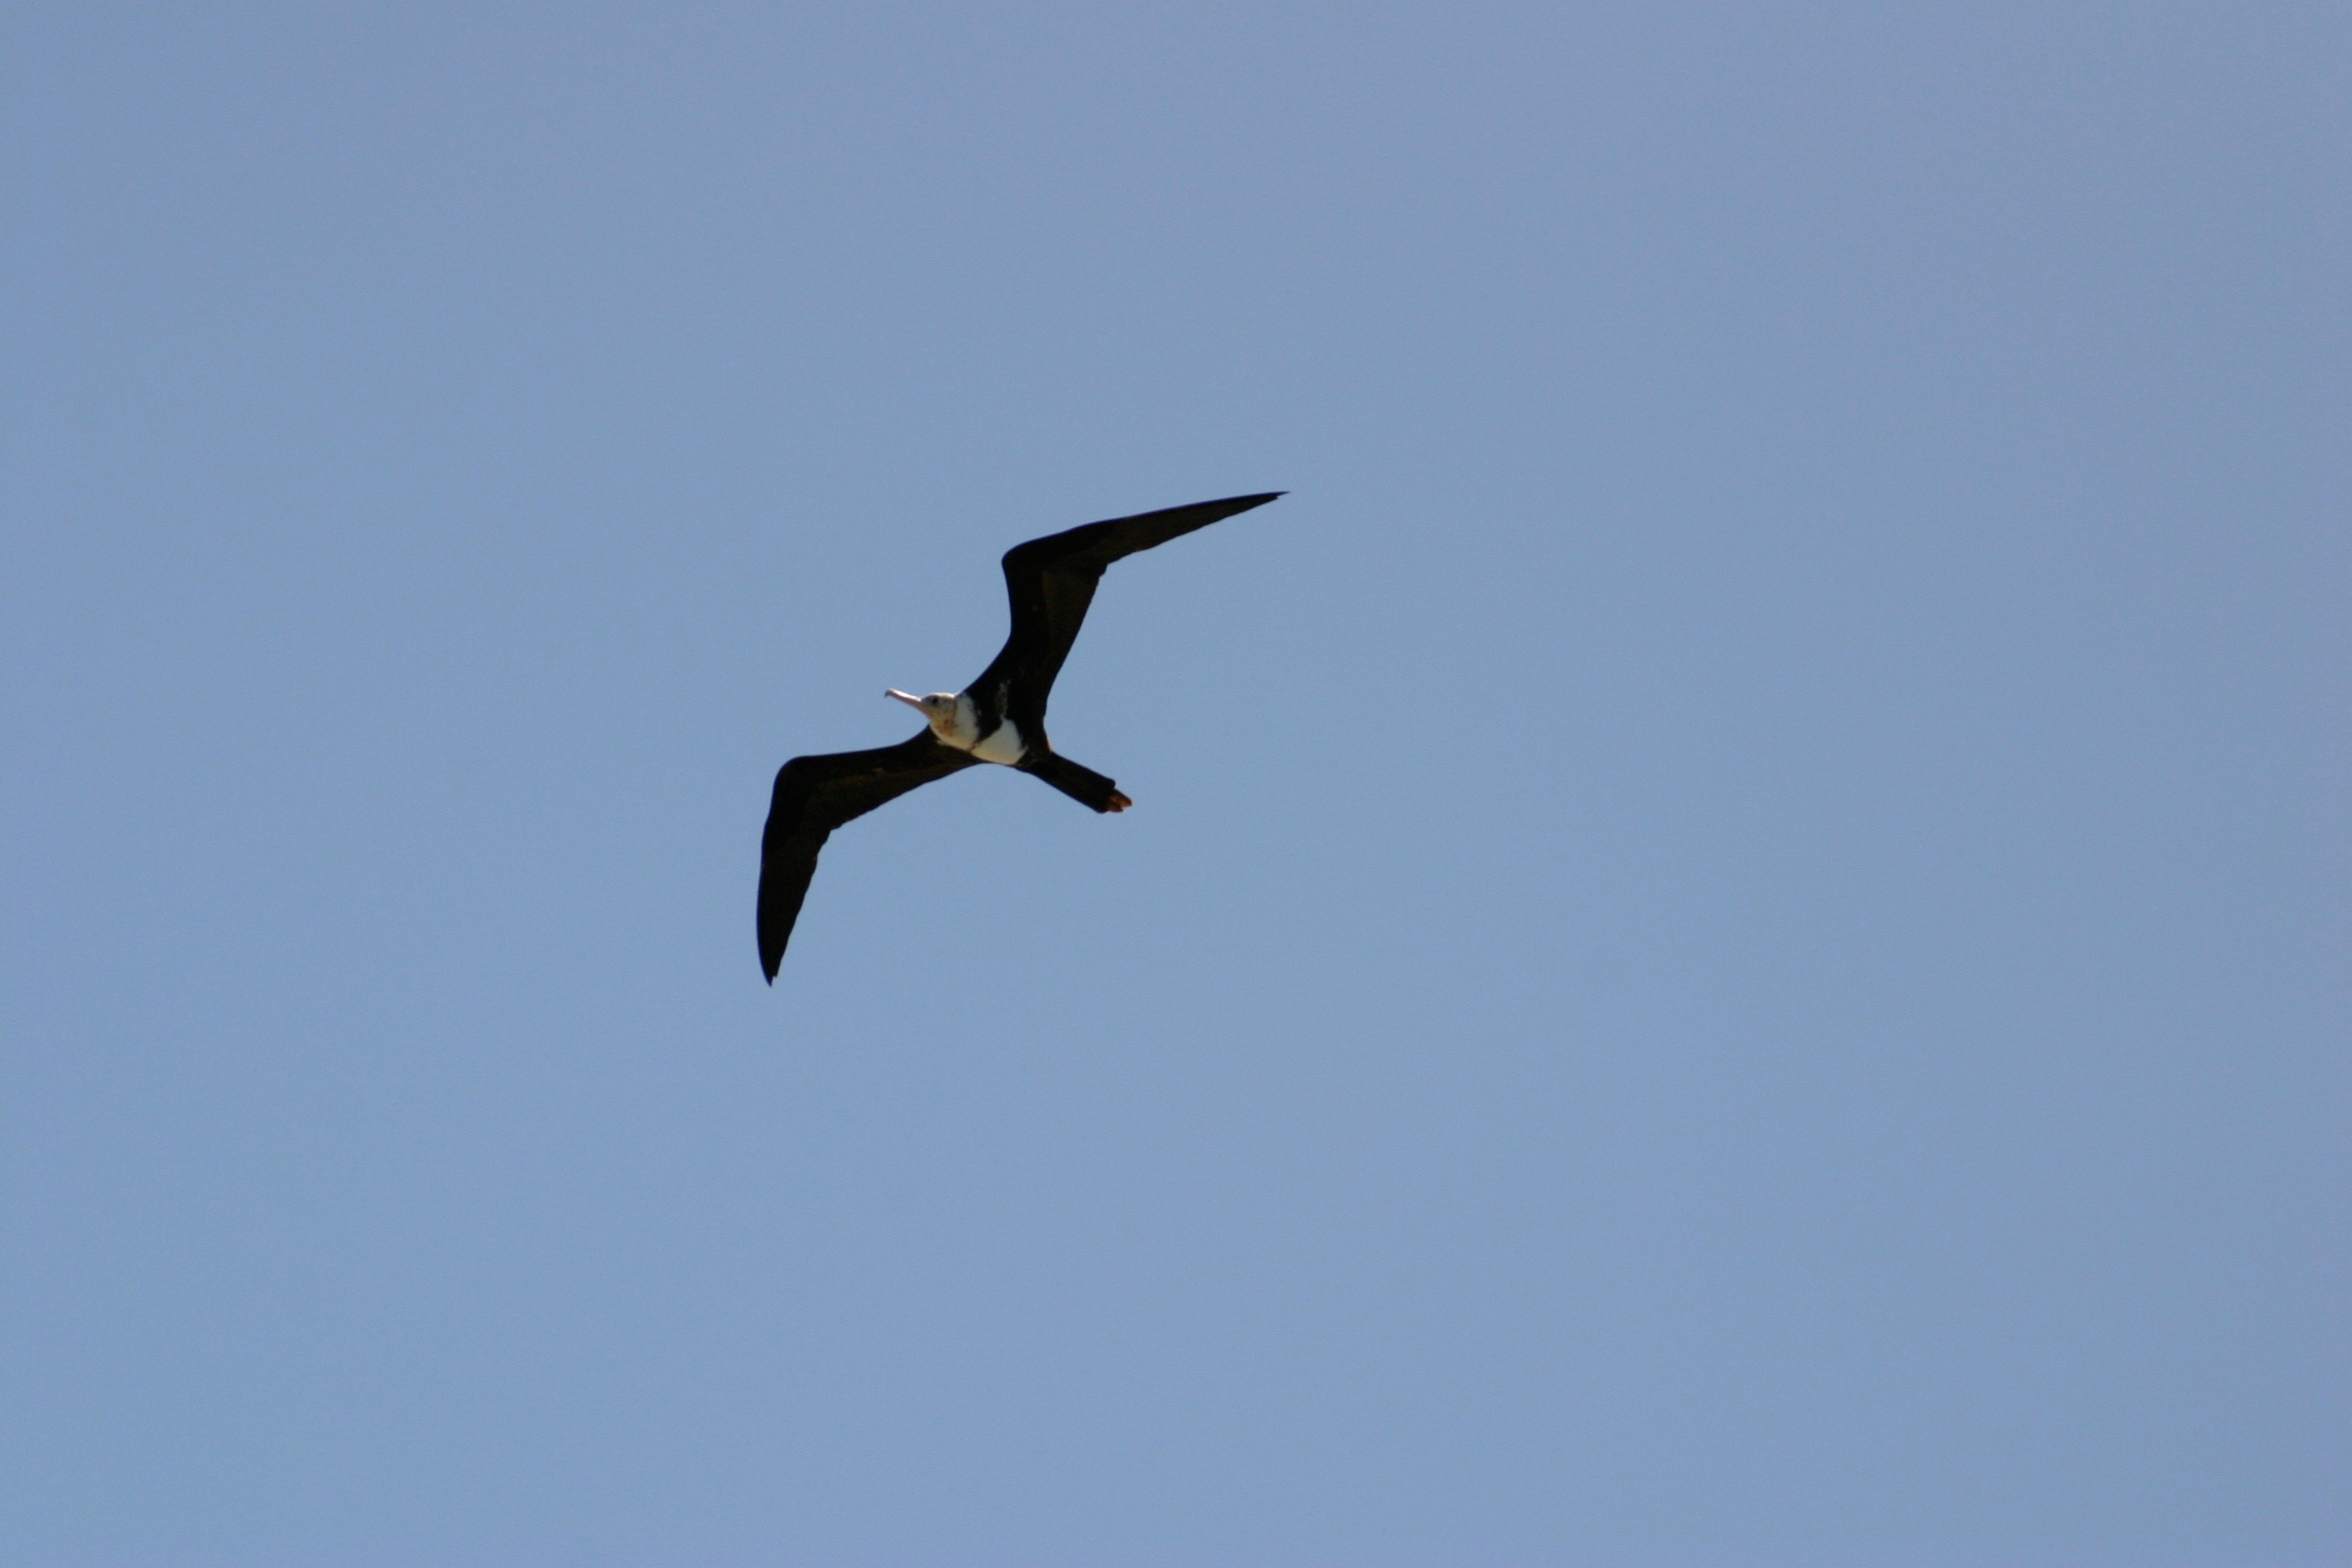
bird, wing, seabird, flight, vertebrate, albatross